Forge welding

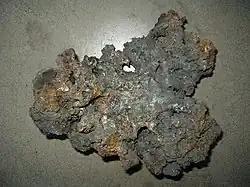
Sponge iron traditionally used to forge the Japanese blade nihonto.

The history of joining metals goes back to the Bronze Age, where bronzes of different hardness were often joined by casting-in. This method consisted of placing a solid part into a molten metal contained in a mold and allowing it to solidify without actually melting both metals, such as the blade of a sword into a handle or the tang of an arrowhead into the tip. Brazing and soldering were also common during the Bronze Age.